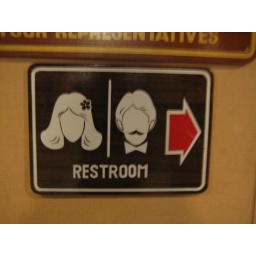
Funny 70s sign for the bathroom in the hotel